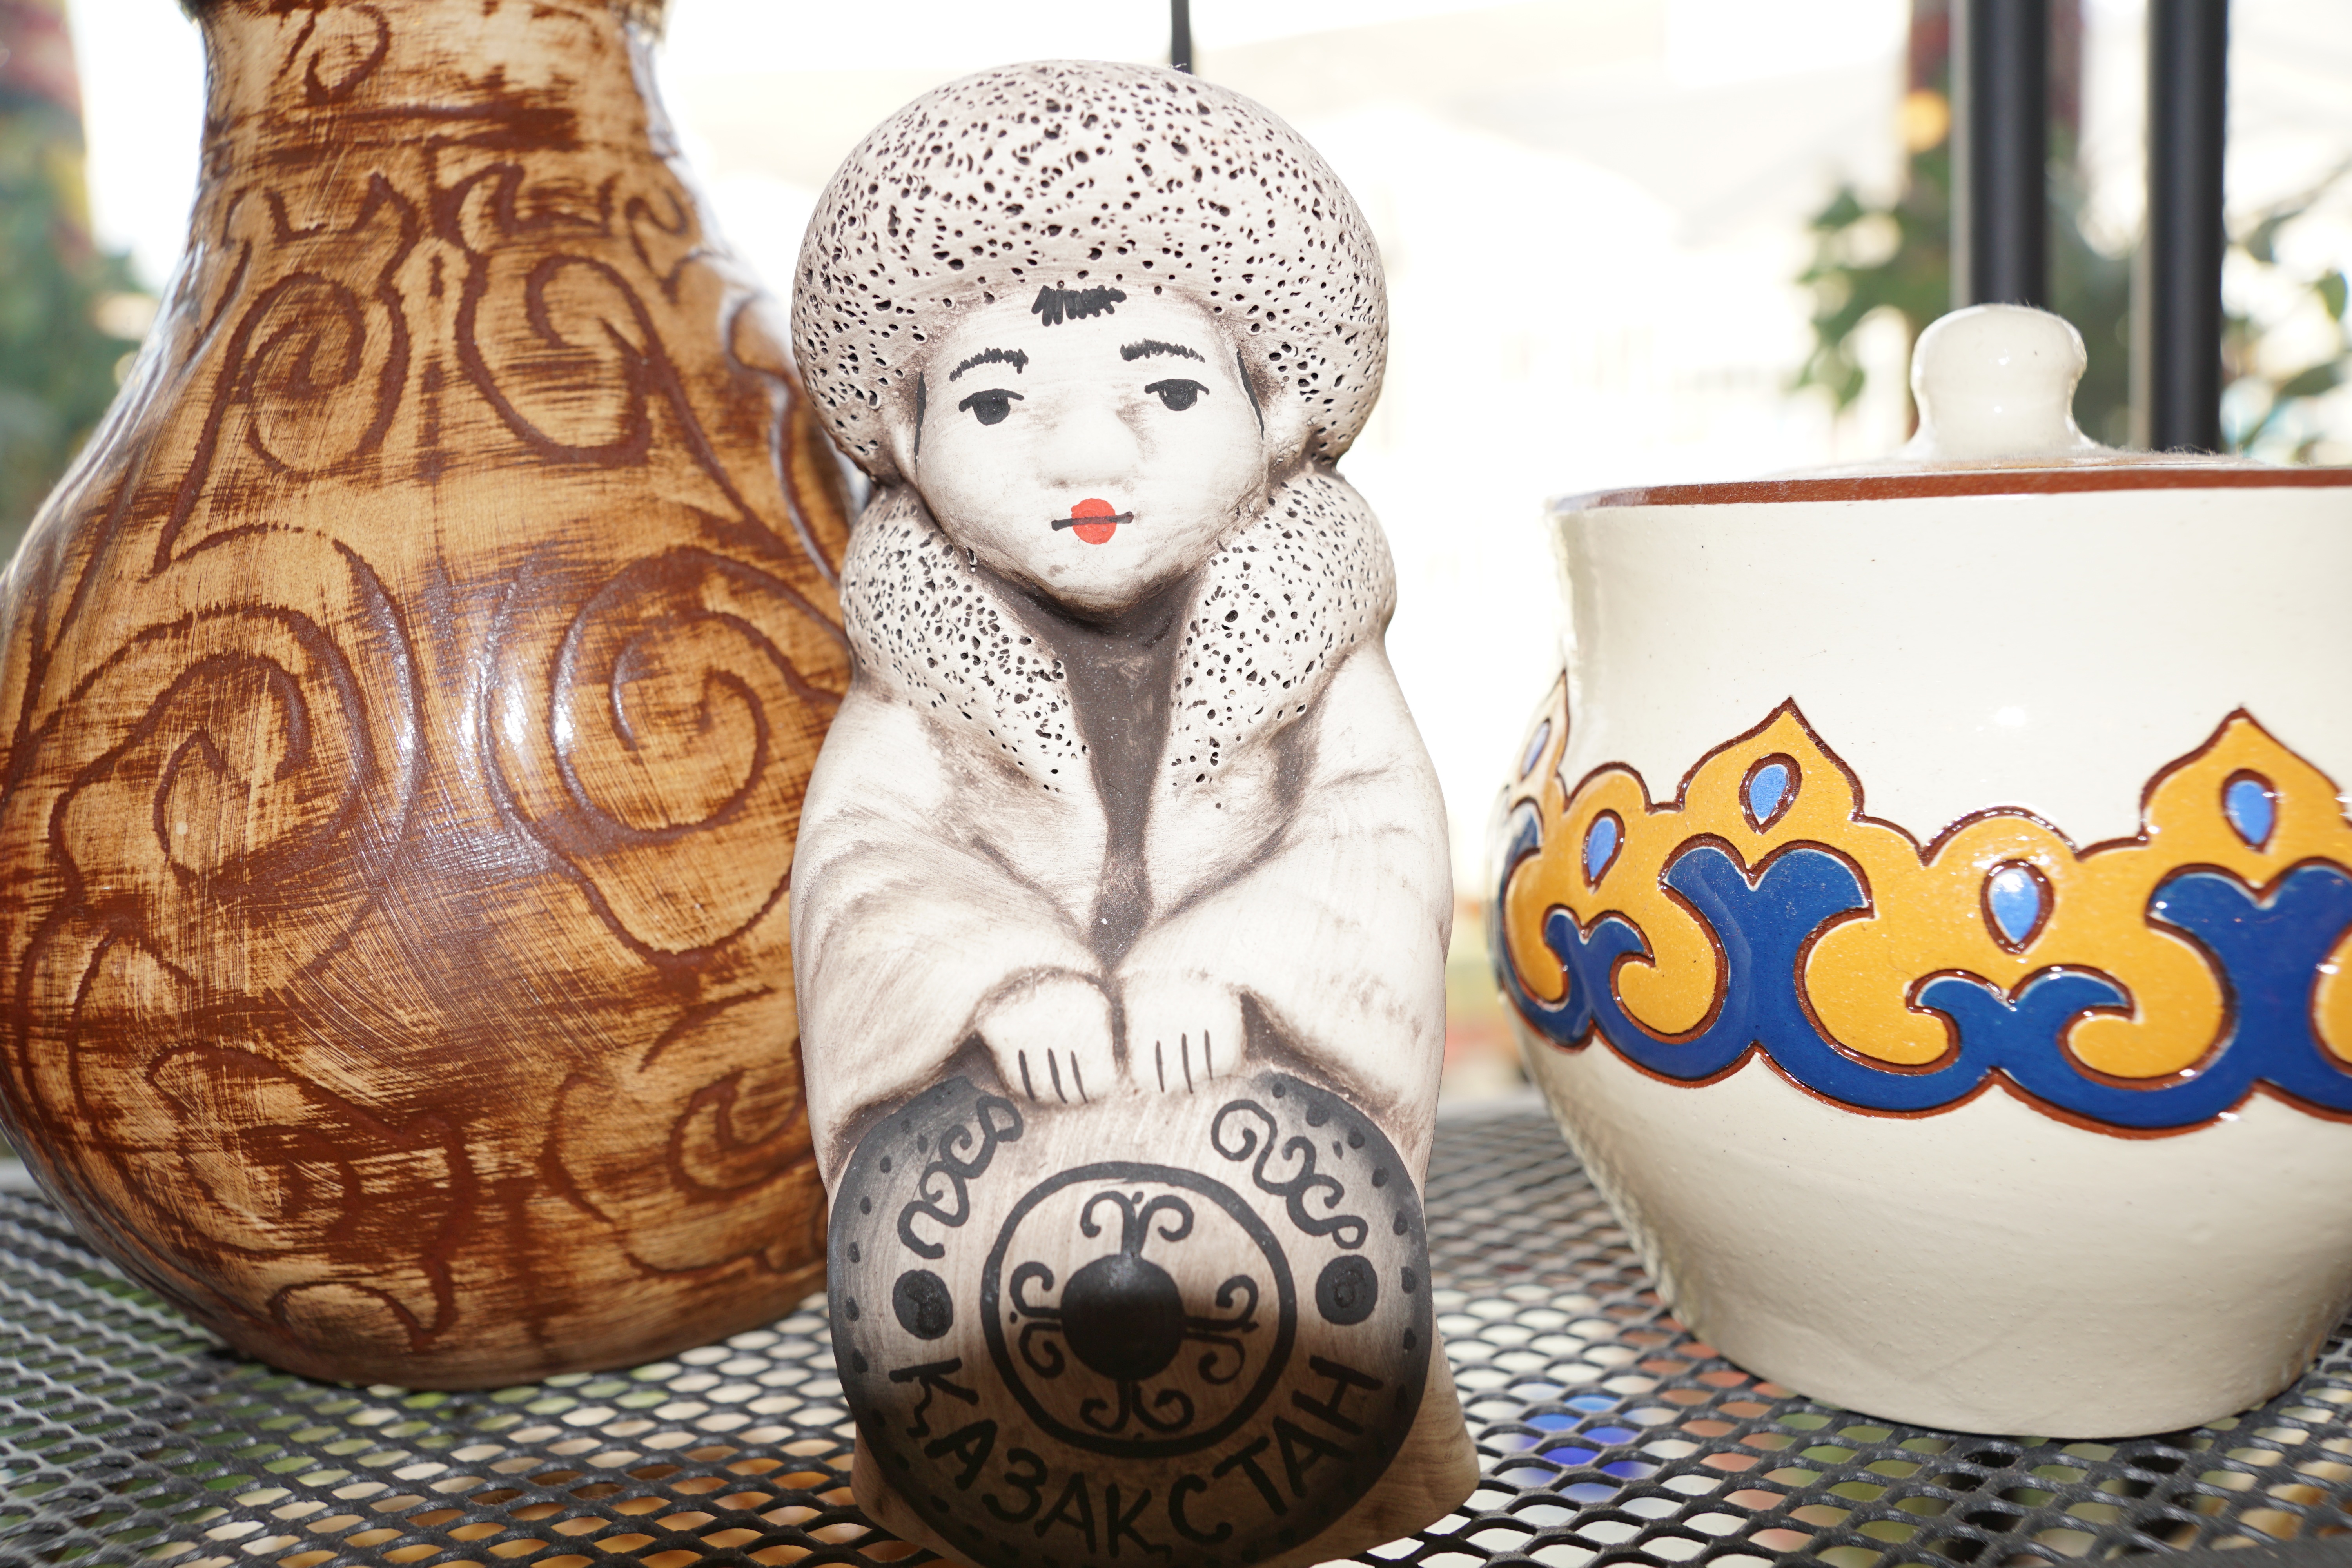
ceramic, lighting, art, expo, figure, exhibit, carving, folklore, tinker, kazakhstan